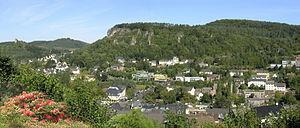
Gerolstein est une petite ville allemande de l'Eifel, sise dans l'arrondissement de Vulkaneifel, productrice d'eaux minérales, et dominée par son château médiéval. La ville est aussi le chef-lieu du Verbandsgemeinde de Gerolstein.